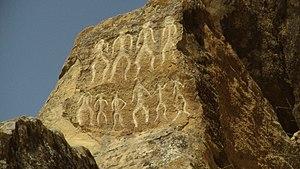
Cet article recense les sites inscrits au patrimoine mondial en Azerbaïdjan.